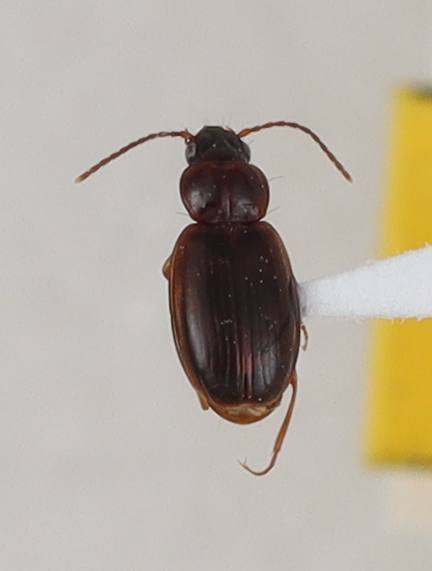
Scientific name: Trechus obtusus
Plot: 14
Trap: E
Collected: 20210518